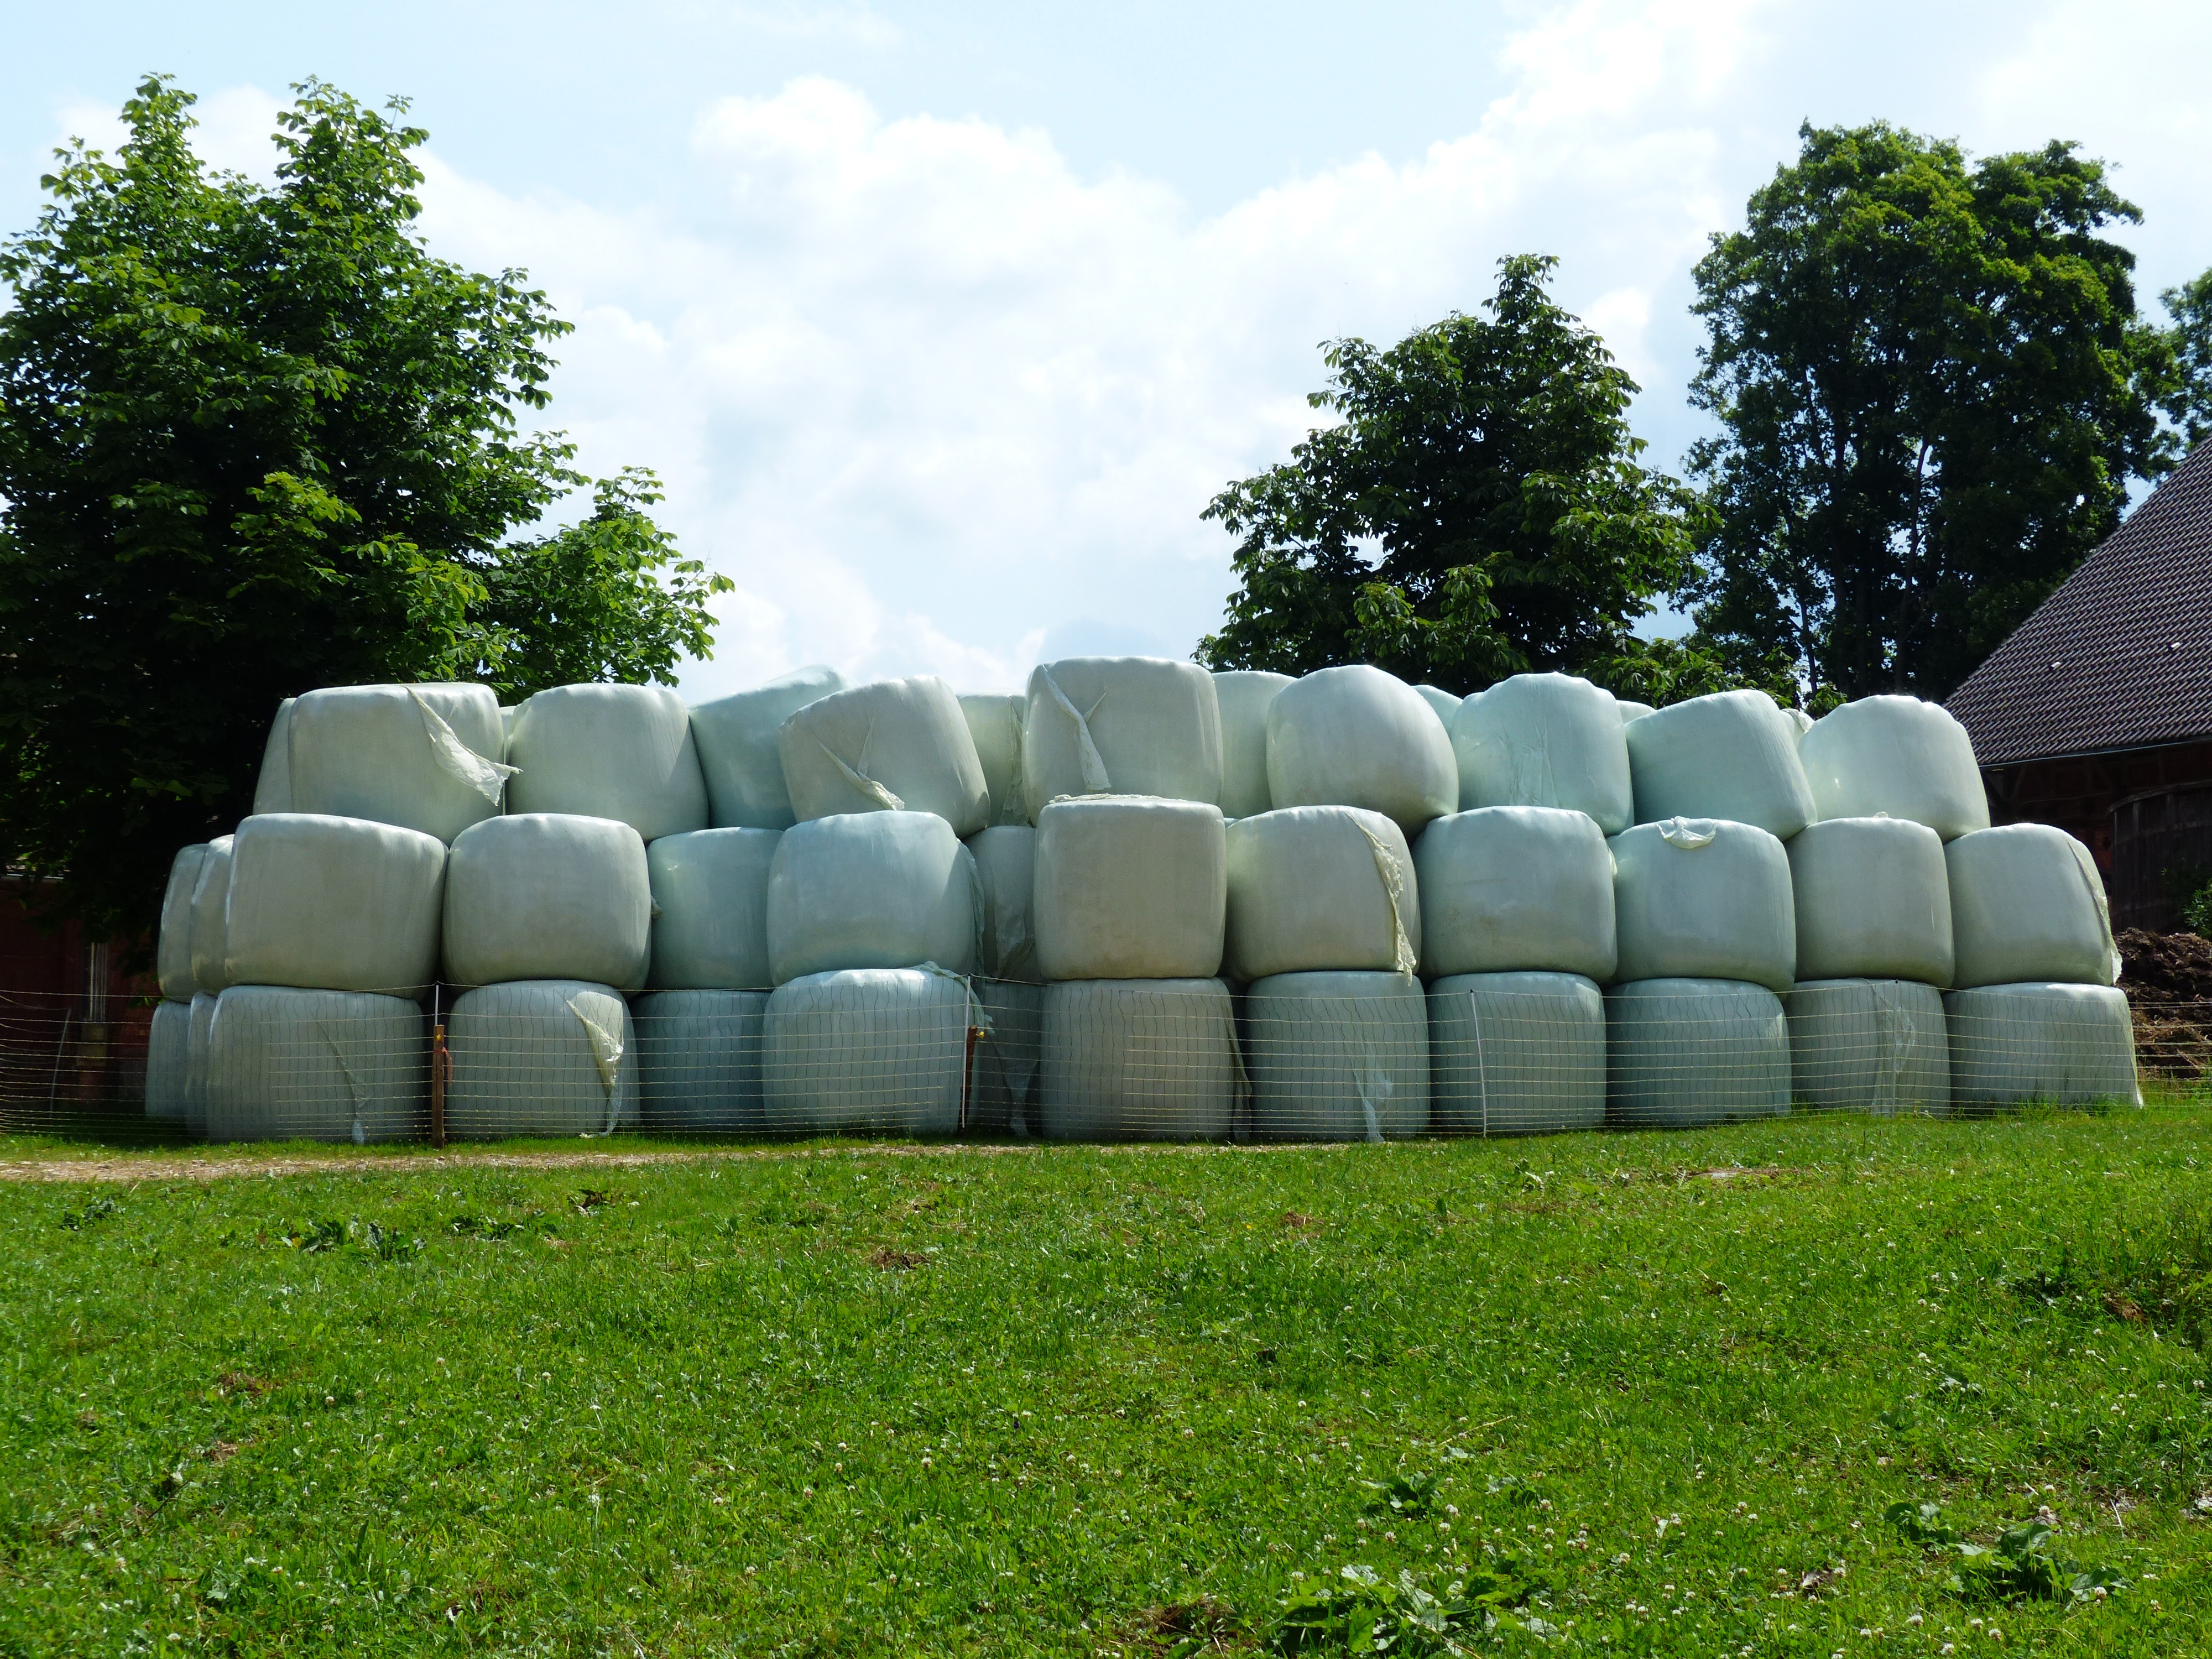
tree, grass, plant, white, hay, bale, lawn, meadow, plastic, food, harvest, stack, agriculture, stacked, straw, stock, mowed, slide, wrapping, packaging, packed, wrap, hay bales, winter feed, cattle feed, round bales, straw bales, about, silage, sleeve, straw role, harvest time, role, agricultural economics, pet food, feed stock, wrapped up, silage bales, plastic ball, hay balls, grass bales, single hull, straw harvest, hay roller